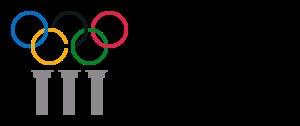
Le musée olympique est un musée consacré à l'histoire des Jeux olympiques inauguré le 23 juin 1993 à Lausanne en Suisse. Il est situé sur les hauteurs du quai d'Ouchy au bord du Léman. Il abrite des expositions permanentes et temporaires autour du sport et du mouvement olympique.